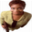
Label: woman